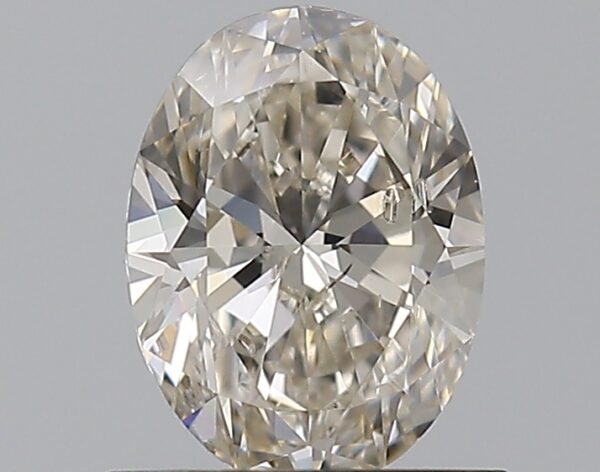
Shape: oval
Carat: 0.8
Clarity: SI2
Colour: K
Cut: EX
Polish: EX
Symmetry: VG
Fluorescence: N
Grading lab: GIA
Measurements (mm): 7.01 x 5.22 x 3.29